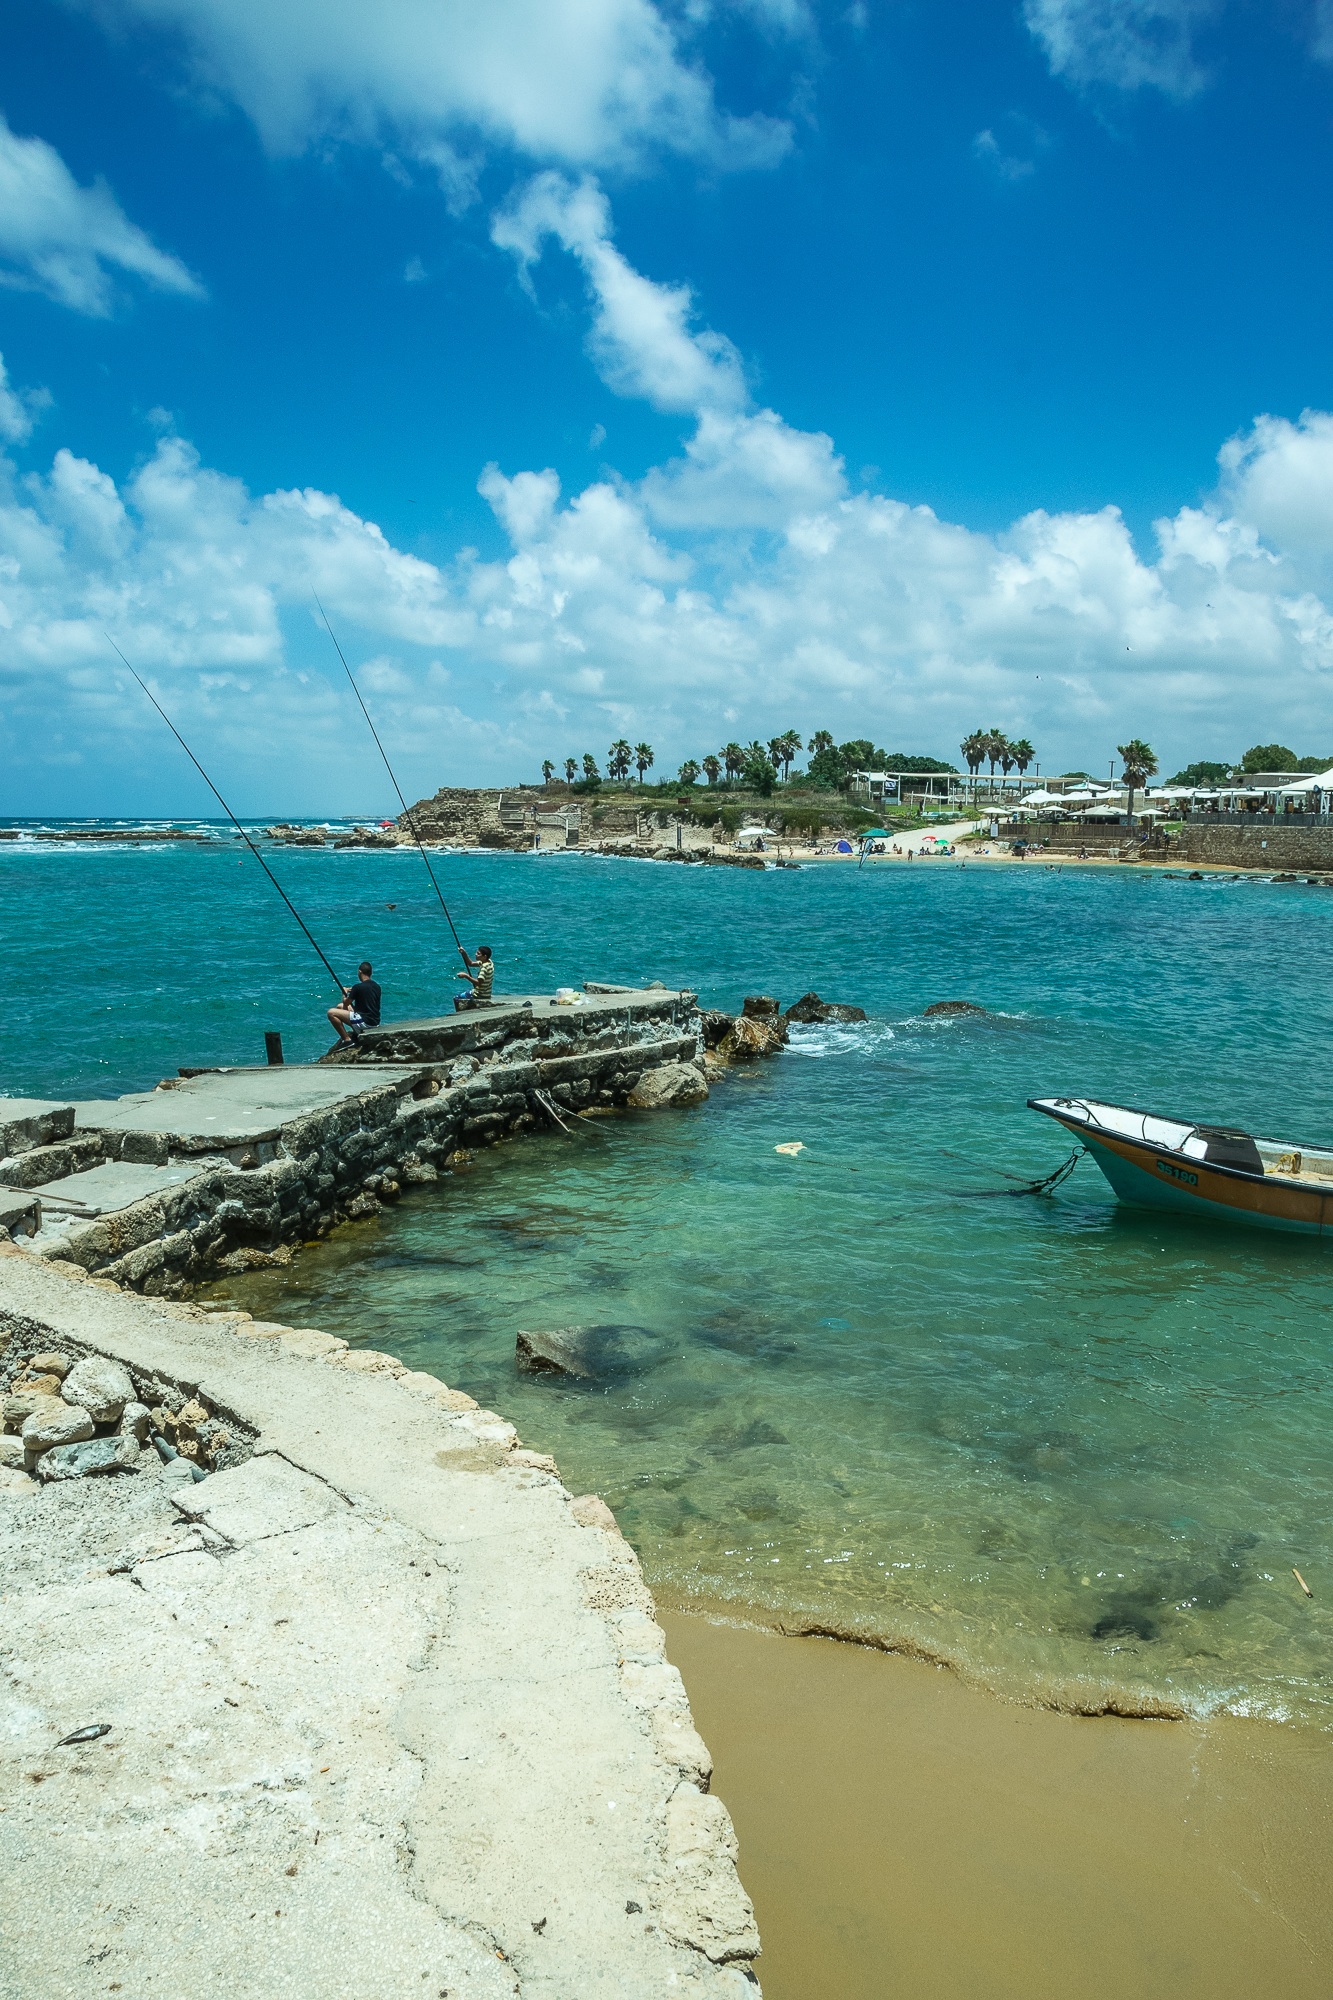
beach, sea, coast, sand, ocean, shore, wave, vacation, cove, vehicle, bay, island, body of water, caribbean, tropics, cape, islet, geographical feature